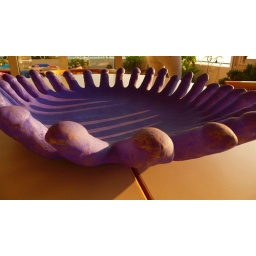
rather &amp;quot;unusual&amp;quot; fruit bowl in evening sunlight